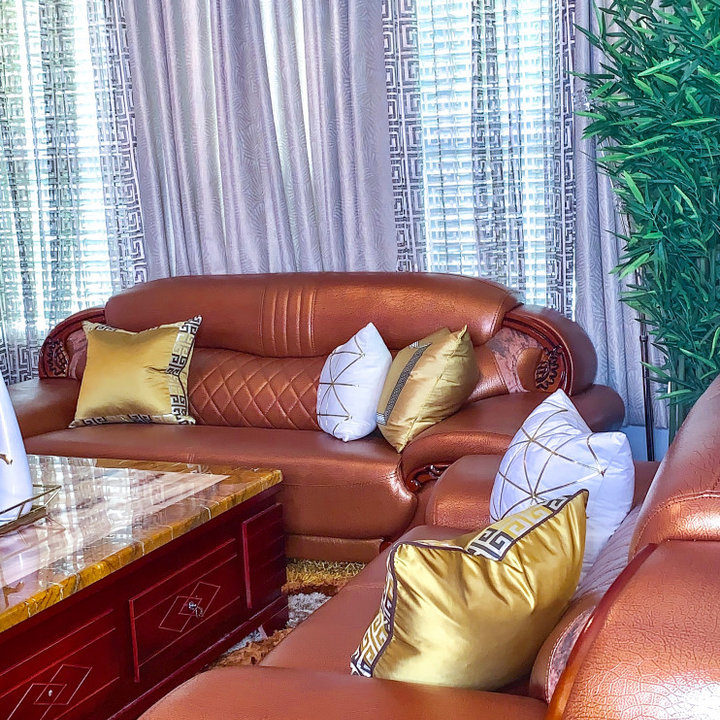
Style: Glamour